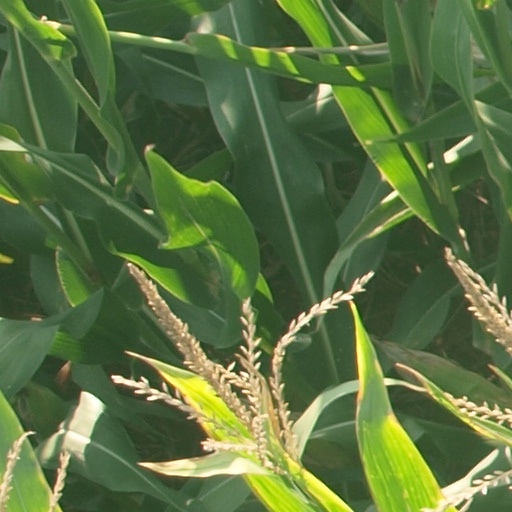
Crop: maize; corn